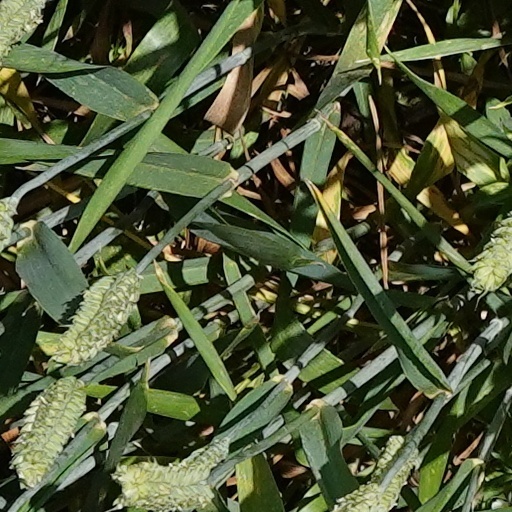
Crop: wheat